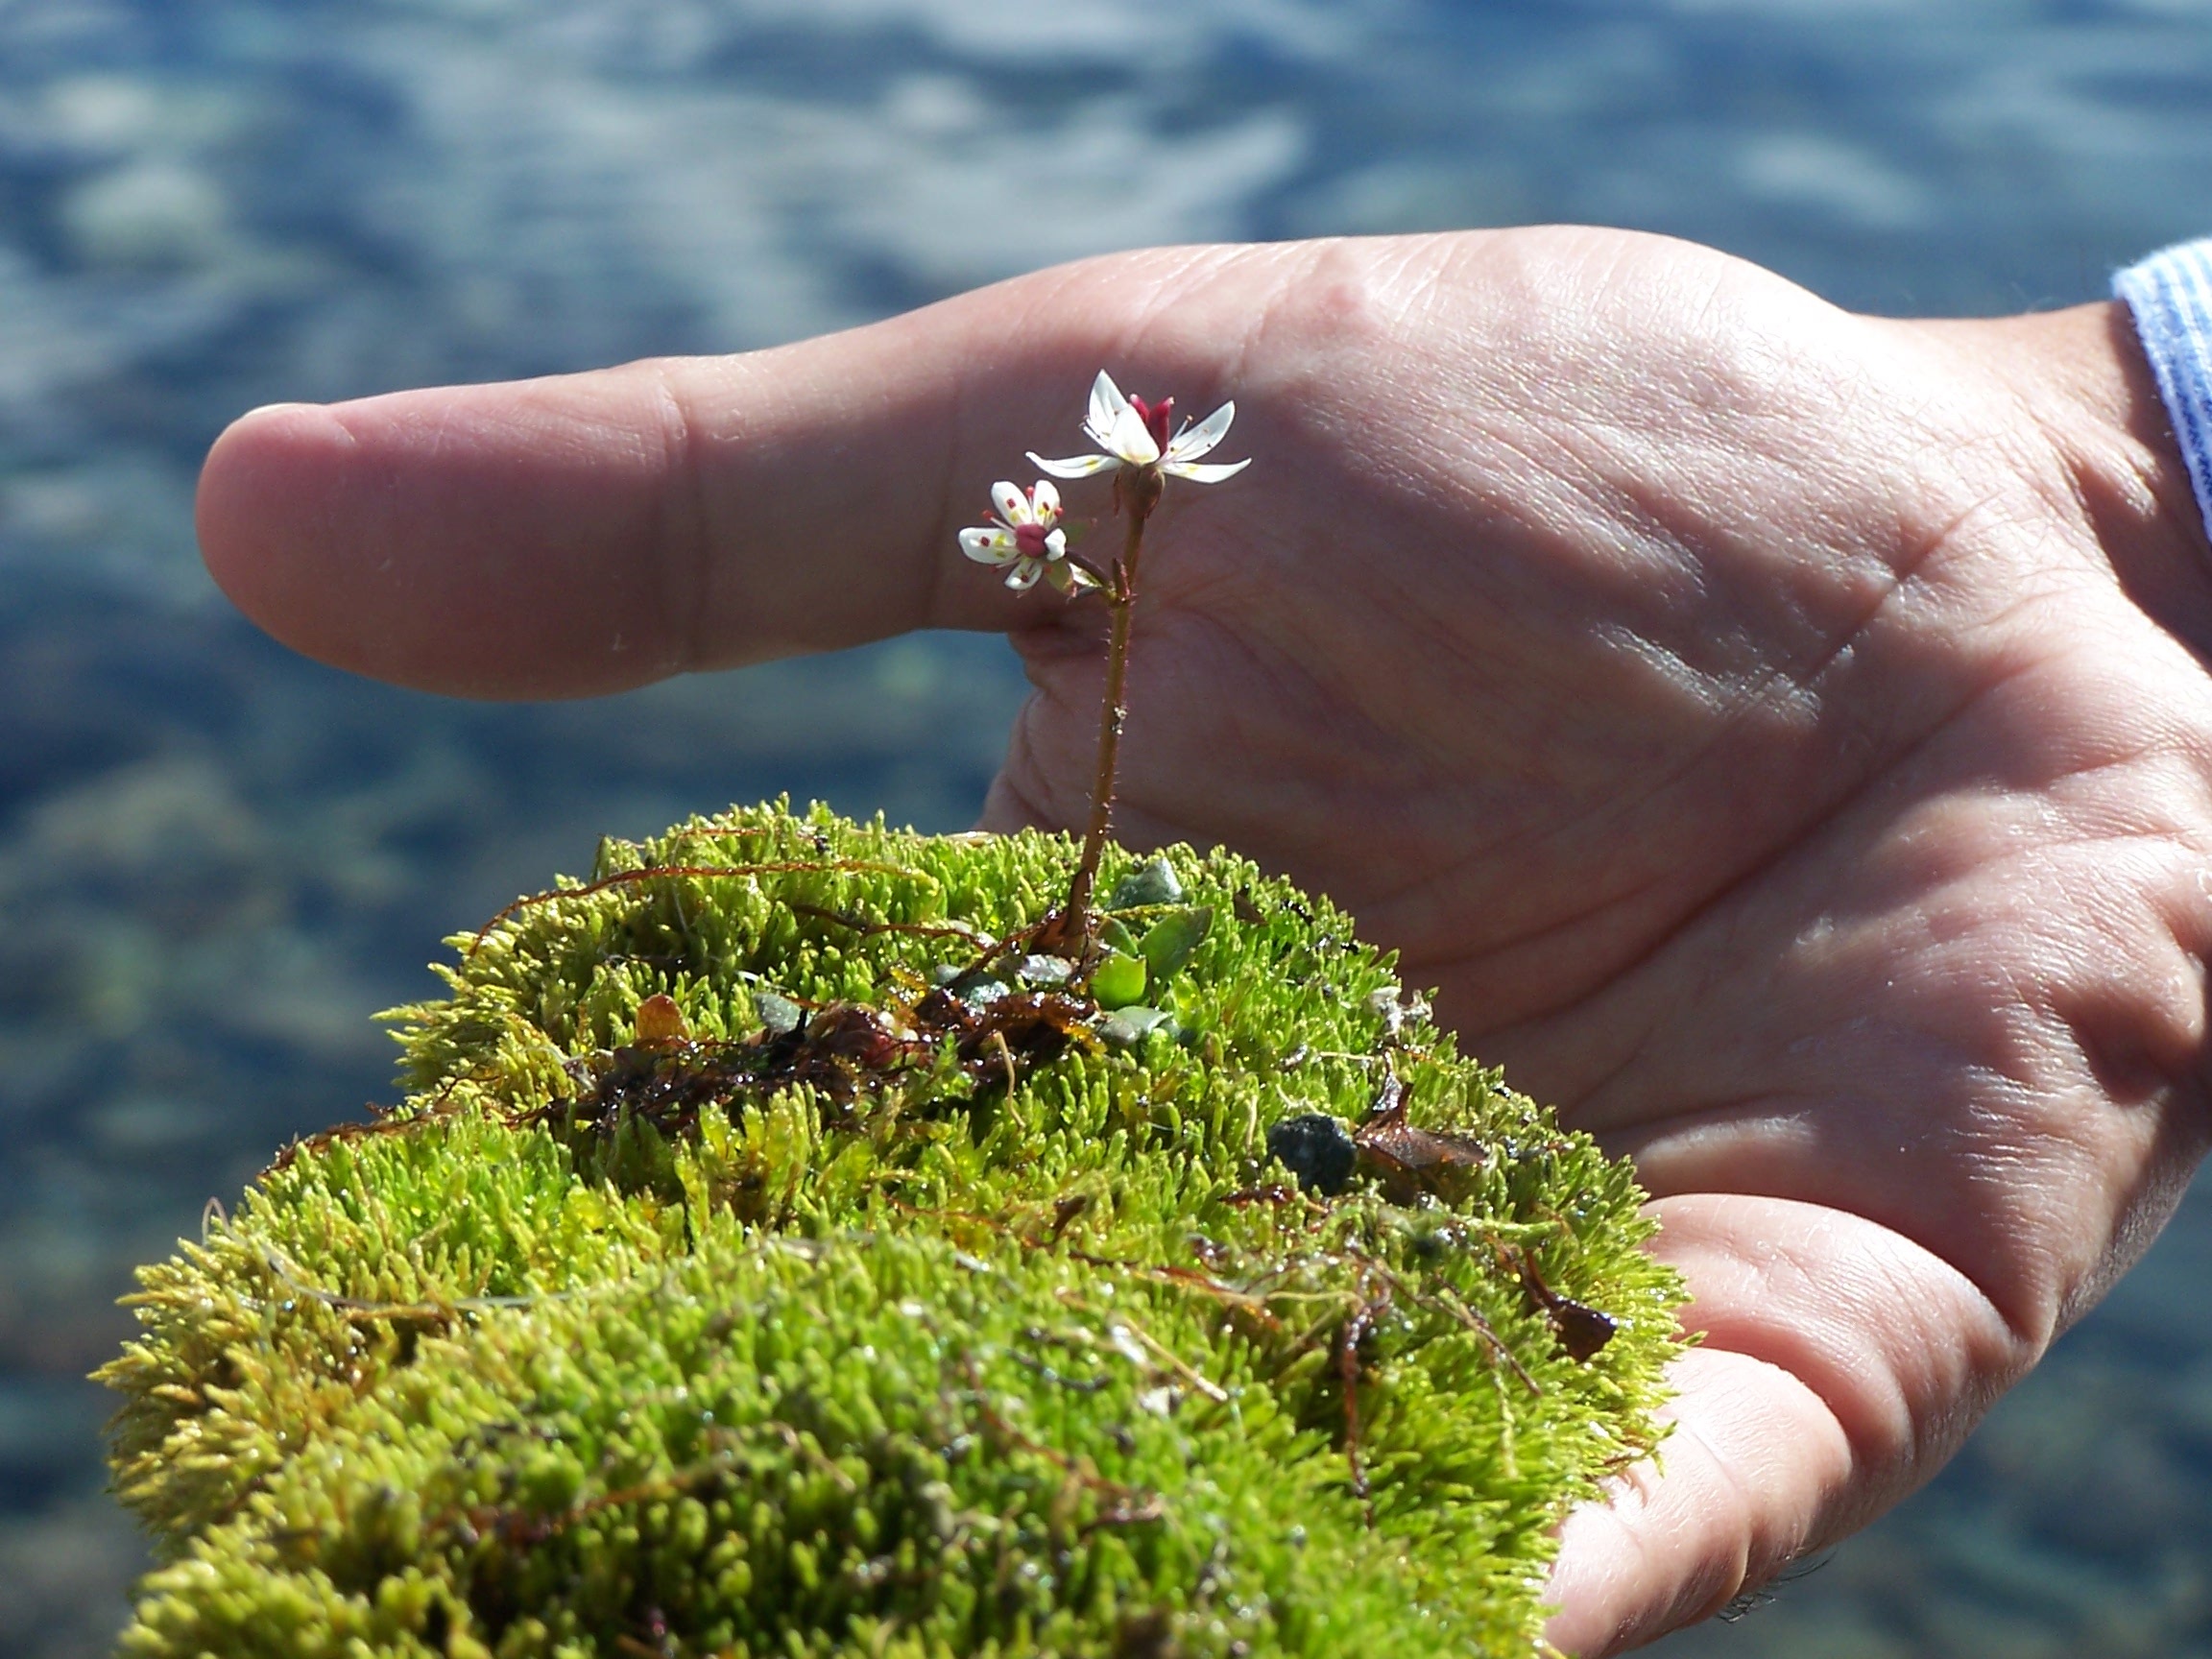
hand, tree, plant, leaf, flower, moss, finger, biology, soil, botany, flora, plants, macro photography, delicacy